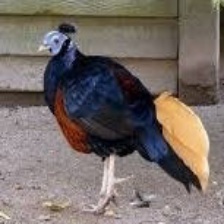
Species: CRESTED FIREBACK
Scientific name: LOPHURA IGNITA